Battle of Bean's Station

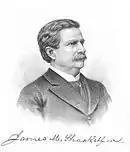
James Shackelford

Shackelford commanded about 5,000 men organized into five brigades that included both cavalry and mounted infantry regiments. One unit, the 8th Michigan Cavalry Regiment was armed with the Spencer repeating rifle. Shackelford deployed Colonel Frank Wolford's division to the south of the main road. Two of Wolford's brigades, those of Bond and Lieutenant Colonel Silas Adams, were posted on a commanding hill. Wolford's third brigade under Colonel Charles D. Pennebaker was placed to the left rear of the other two. The 45th Ohio Infantry Regiment (mounted) was held in reserve. Colonel John W. Foster's division was deployed north of the main road. Colonel Israel Garrard's brigade held the center while Colonel Horace Capron's brigade defended the left flank on a hill with a church and cemetery. Five companies of Colonel John H. Ward's 27th Kentucky Infantry Regiment (mounted) took position inside the Bean's Station hotel. Union artillery unlimbered west of the hotel on both sides of the road.